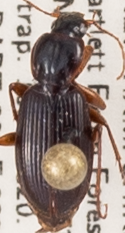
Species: Synuchus impunctatus
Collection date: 2020-09-16
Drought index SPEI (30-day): -2.09
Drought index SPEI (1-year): -0.39
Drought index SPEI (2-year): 0.54